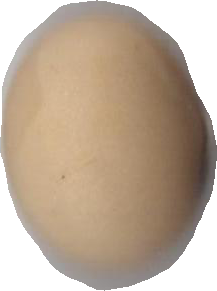
Variety: Anjasmoro